United Australia Party

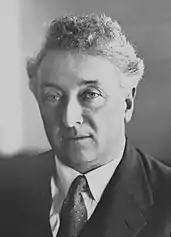
Joseph Lyons, inaugural leader of the UAP and the party's first prime minister

Joseph Lyons began his political career as an Australian Labor Party politician and served as Premier of Tasmania. Lyons was elected to the Australian Federal Parliament in 1929 and served in Prime Minister James Scullin's Labor Cabinet. Lyons became acting Treasurer in 1930 and helped negotiate the government's strategies for dealing with the Great Depression. With Scullin temporarily absent in London, Lyons and acting Prime Minister James Fenton clashed with the Labor Cabinet and Caucus over economic policy, and grappled with the differing proposals of the Premier's Plan, Lang Labor, the Commonwealth Bank and British adviser Otto Niemeyer.